A Grain of Wheat

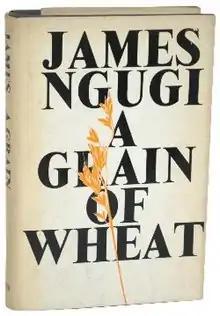
First edition

A Grain of Wheat is a historical novel written by Kenyan novelist Ngũgĩ wa Thiong'o, first published as part of the influential Heinemann African Writers Series. It was written while he was studying at Leeds University and first published in 1967 by Heinemann. The title is taken from the Gospel of John, 12:24.